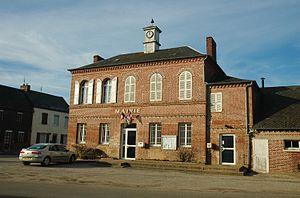
Grandcourt est une commune française située dans le département de la Seine-Maritime en région Normandie.